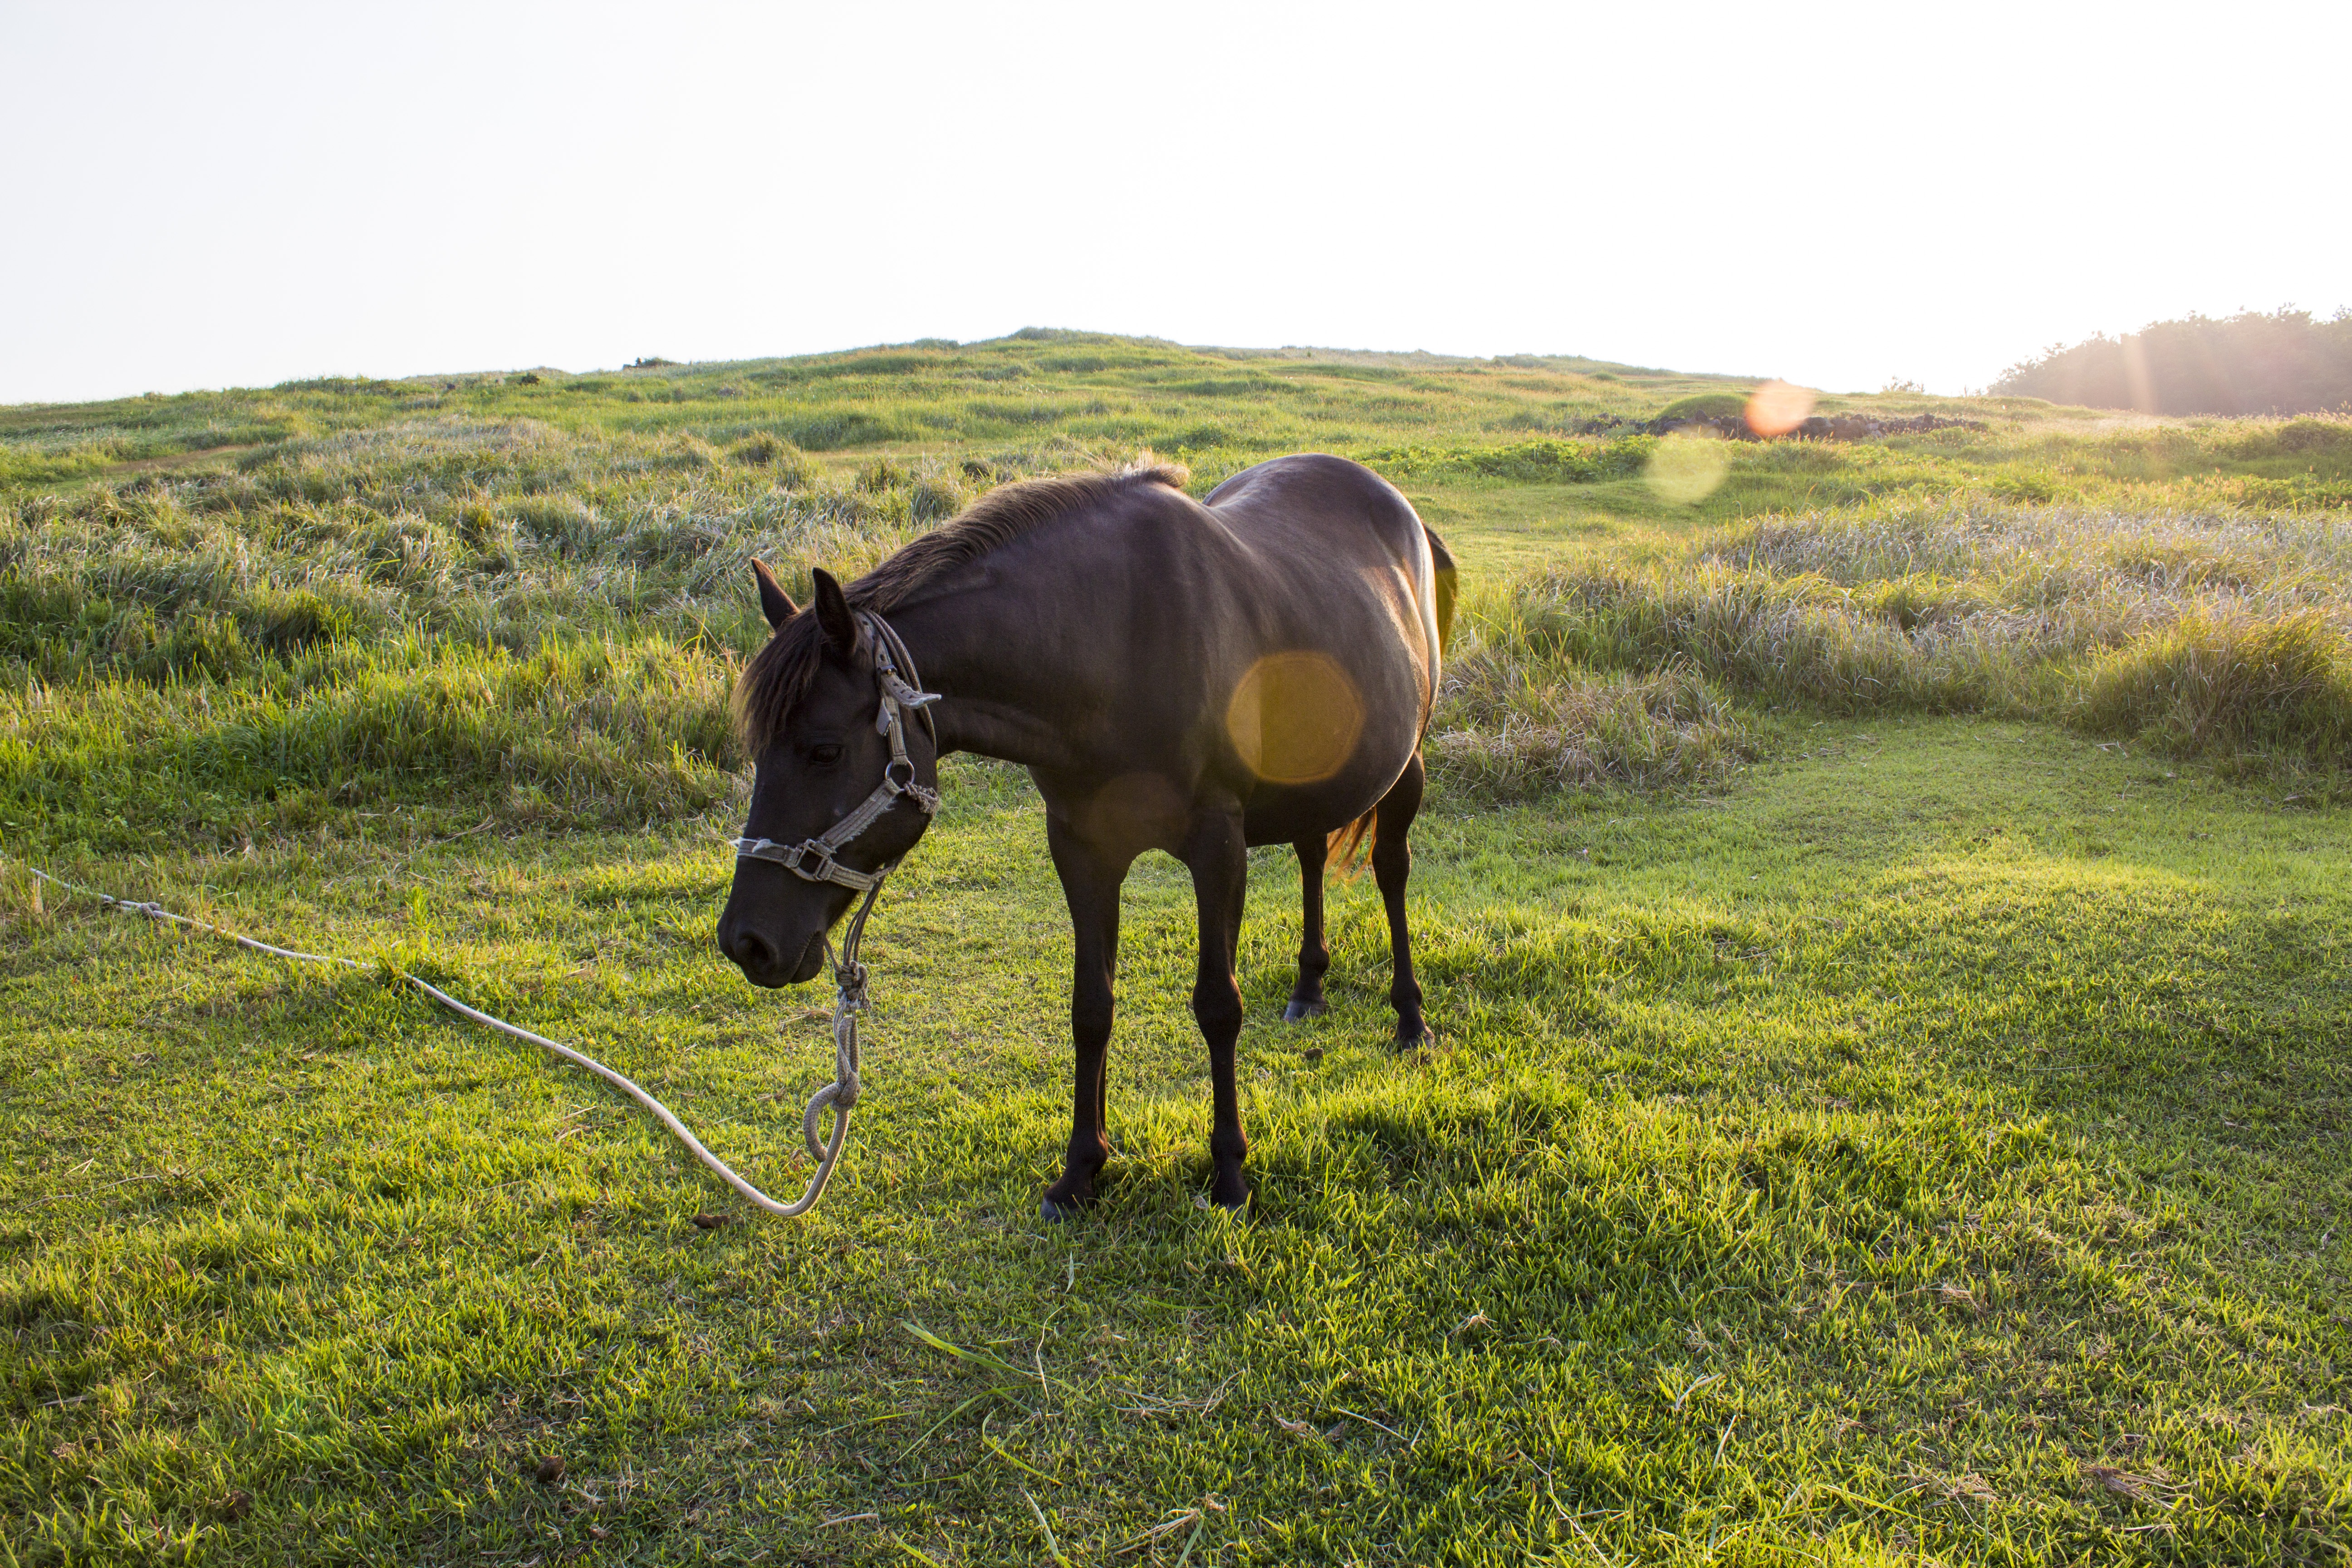
grass, meadow, prairie, wildlife, herd, pasture, grazing, ranch, horse, mammal, stallion, fauna, savanna, plain, grassland, mare, habitat, ecosystem, steppe, pack animal, black horse, natural environment, horse like mammal, mustang horse